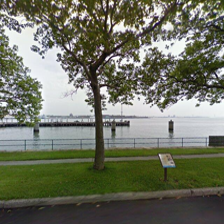
Label: streetView